8 Women

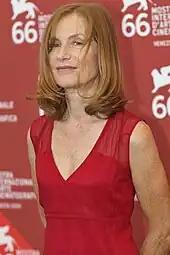
Isabelle Huppert won several awards for her role in the film.

"8 Women" received generally positive reviews from critics. The review aggregator website Rotten Tomatoes reported that 79% of critics gave the film a positive rating, based on 124 reviews, with an average score of 7/10. Its consensus states "Featuring some of the best French actresses working today, "8 Women" is frothy, delirious, over-the-top fun." On Metacritic, the film holds a 64/100 rating, based on 30 reviews, indicating "generally favorable" reviews.